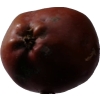
Label: Apple 18